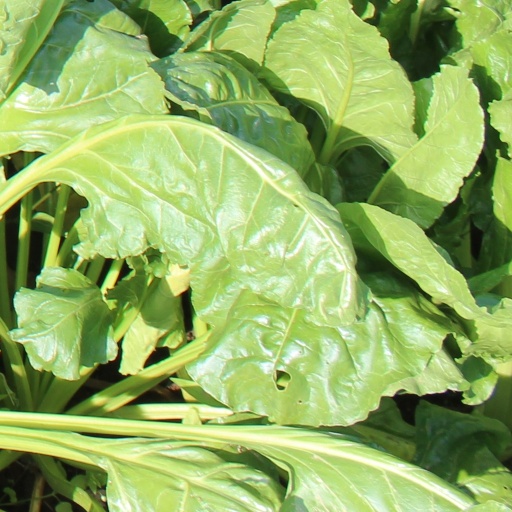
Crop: sugar beet